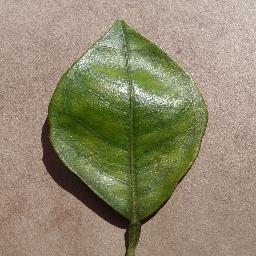
Label: Orange___Haunglongbing_(Citrus_greening)